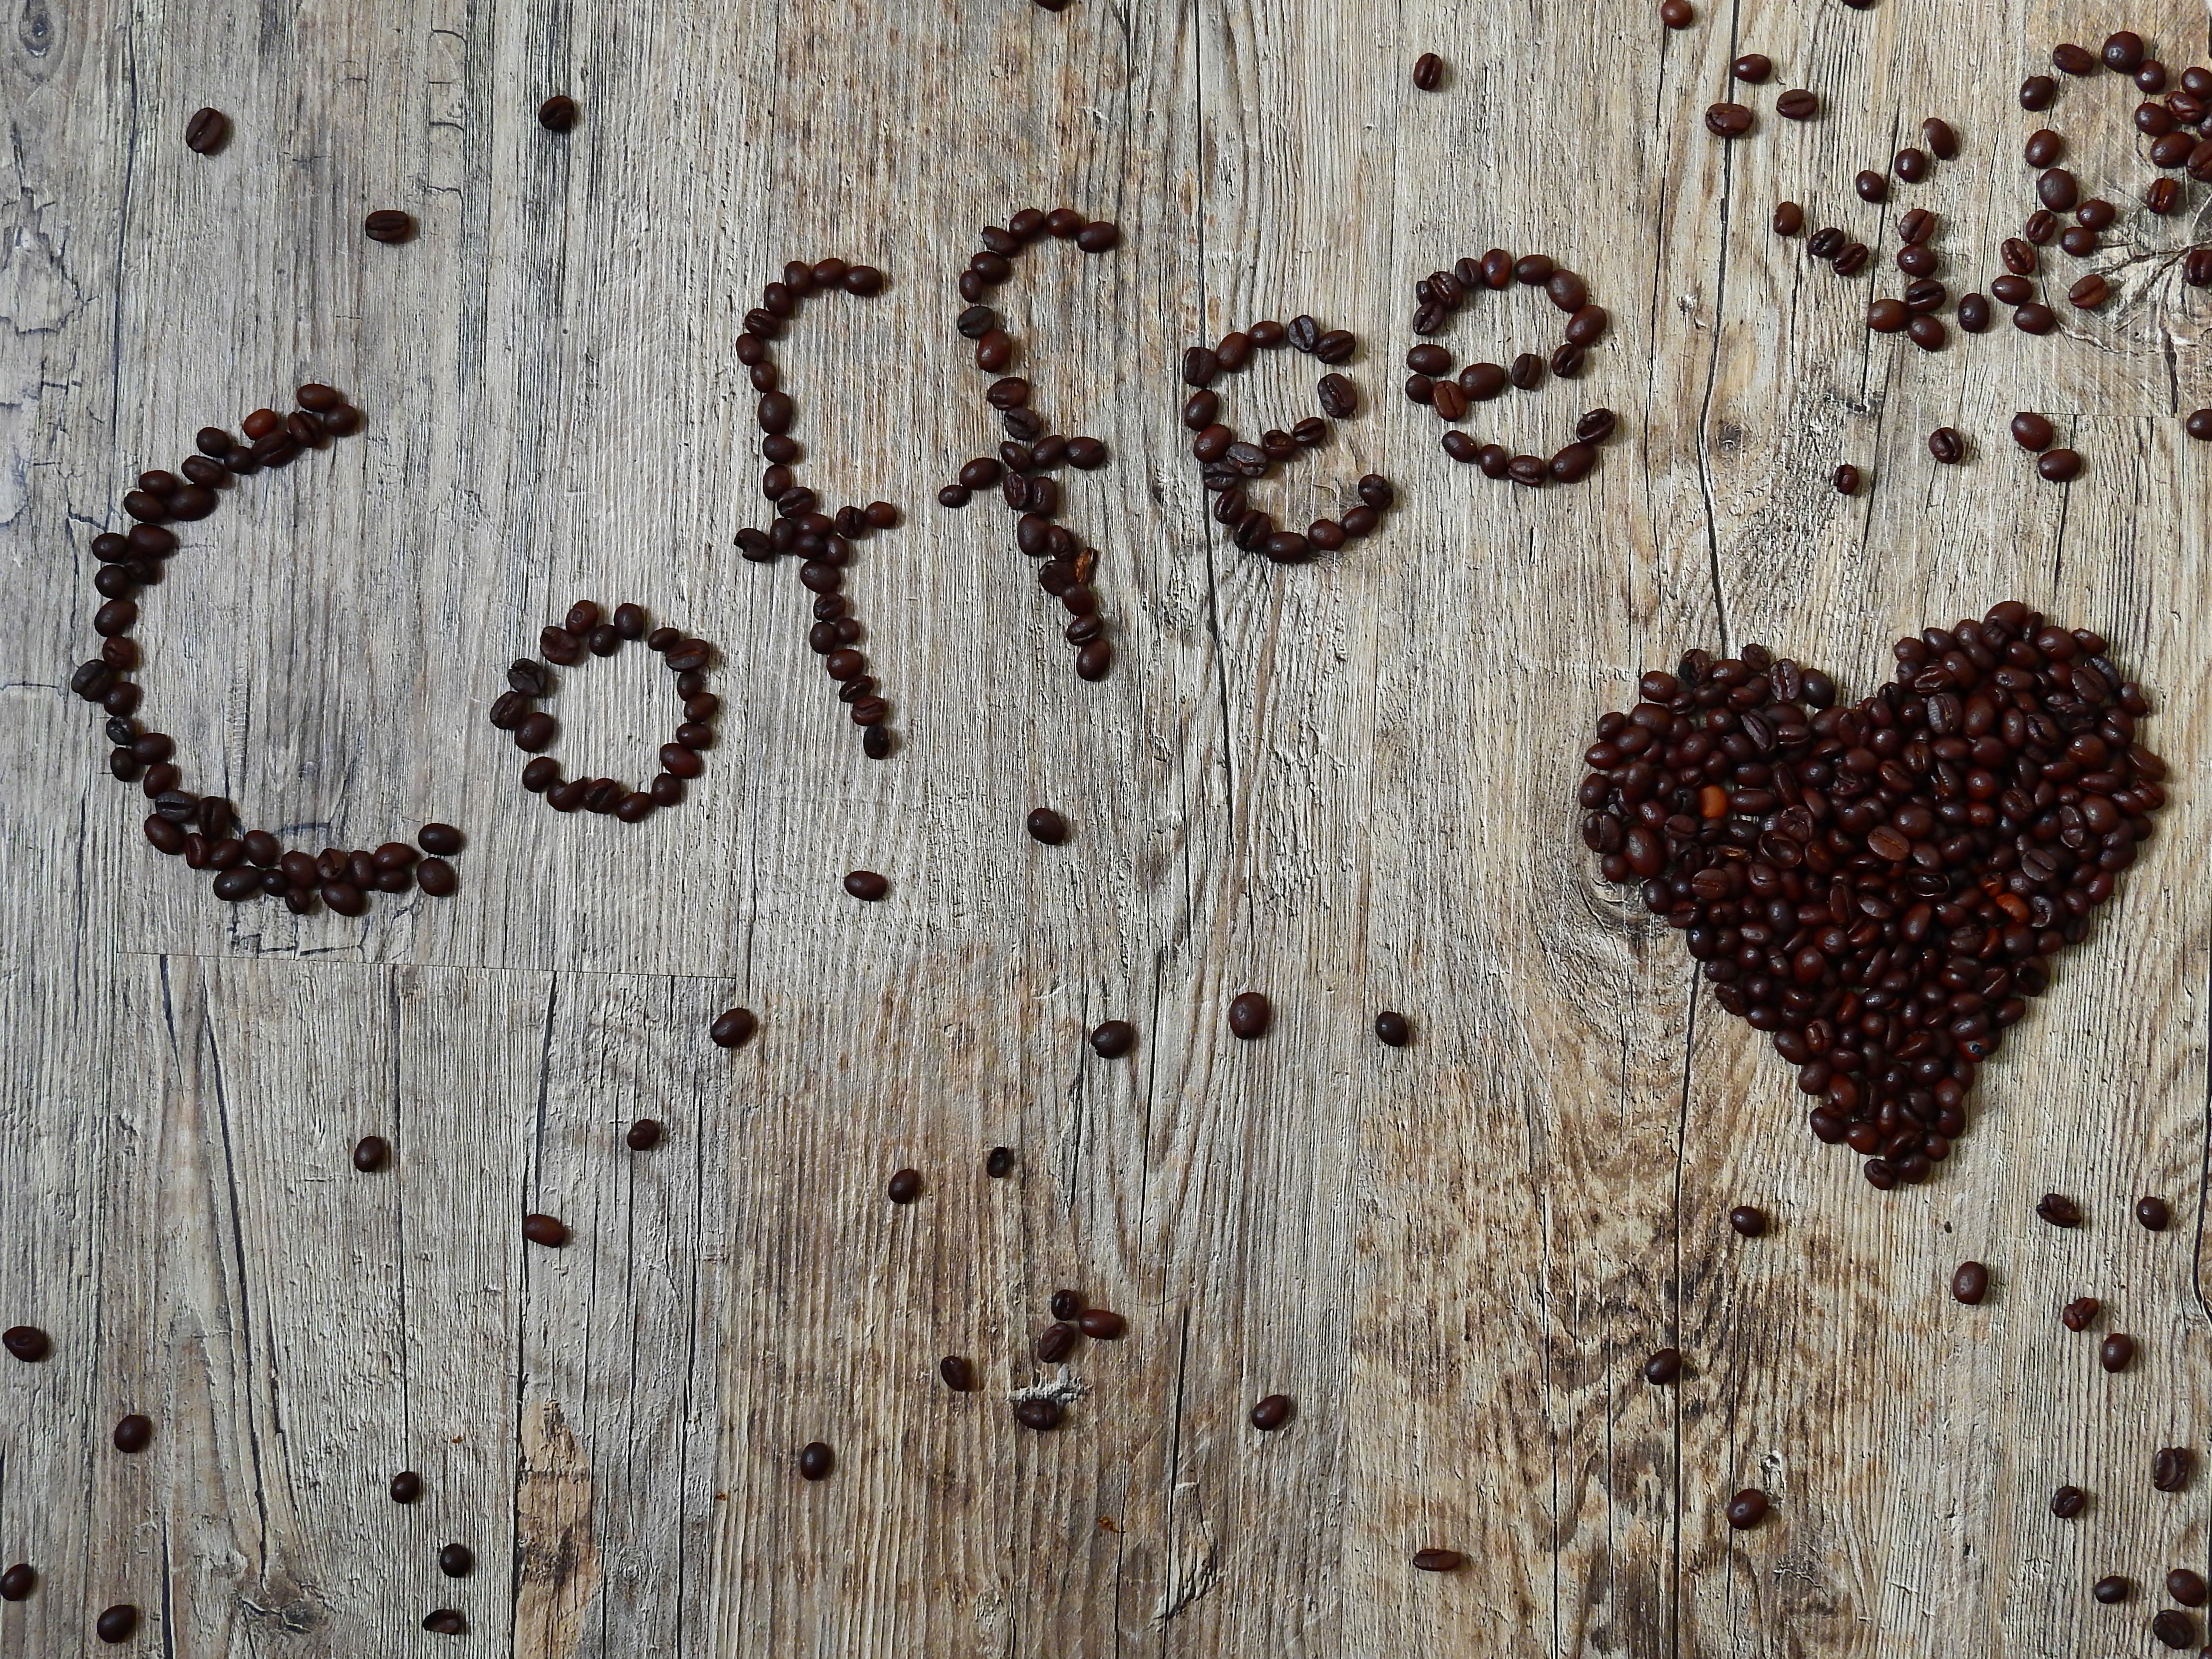
tree, branch, coffee, plant, wood, texture, leaf, flower, number, trunk, wall, love, heart, pattern, red, soil, drink, caffeine, hot drink, art, design, passion, roasting, beans, beverages, roasted, coffee beans, flooring